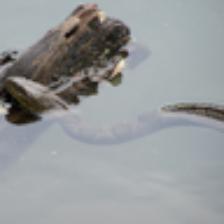
Label: NonHuman